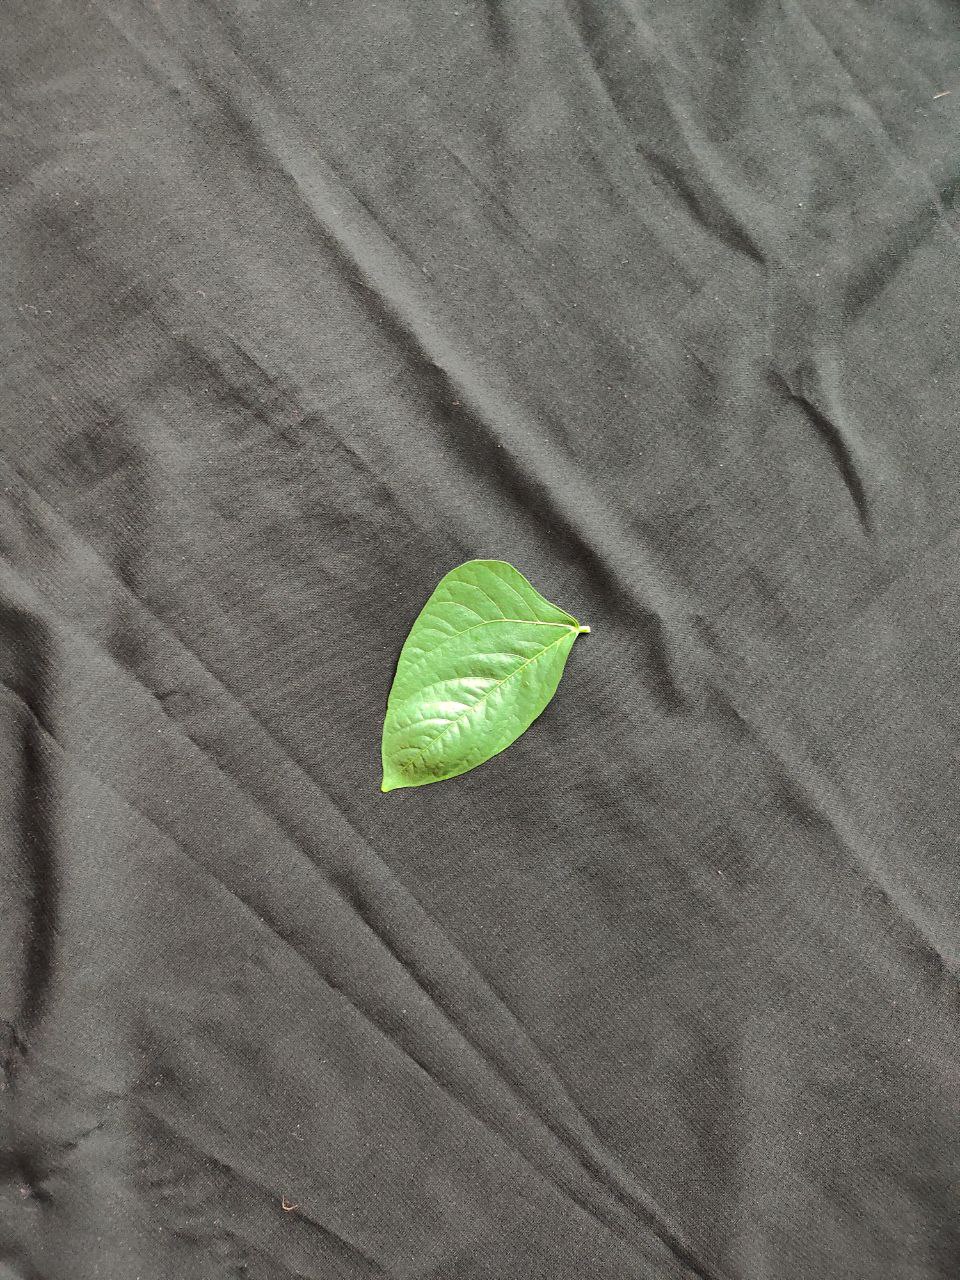
Crop: cowpea
Leaf condition: Fresh Leaf